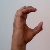
The image shows a hand gesture representing the letter 'C' in Indian Sign Language.